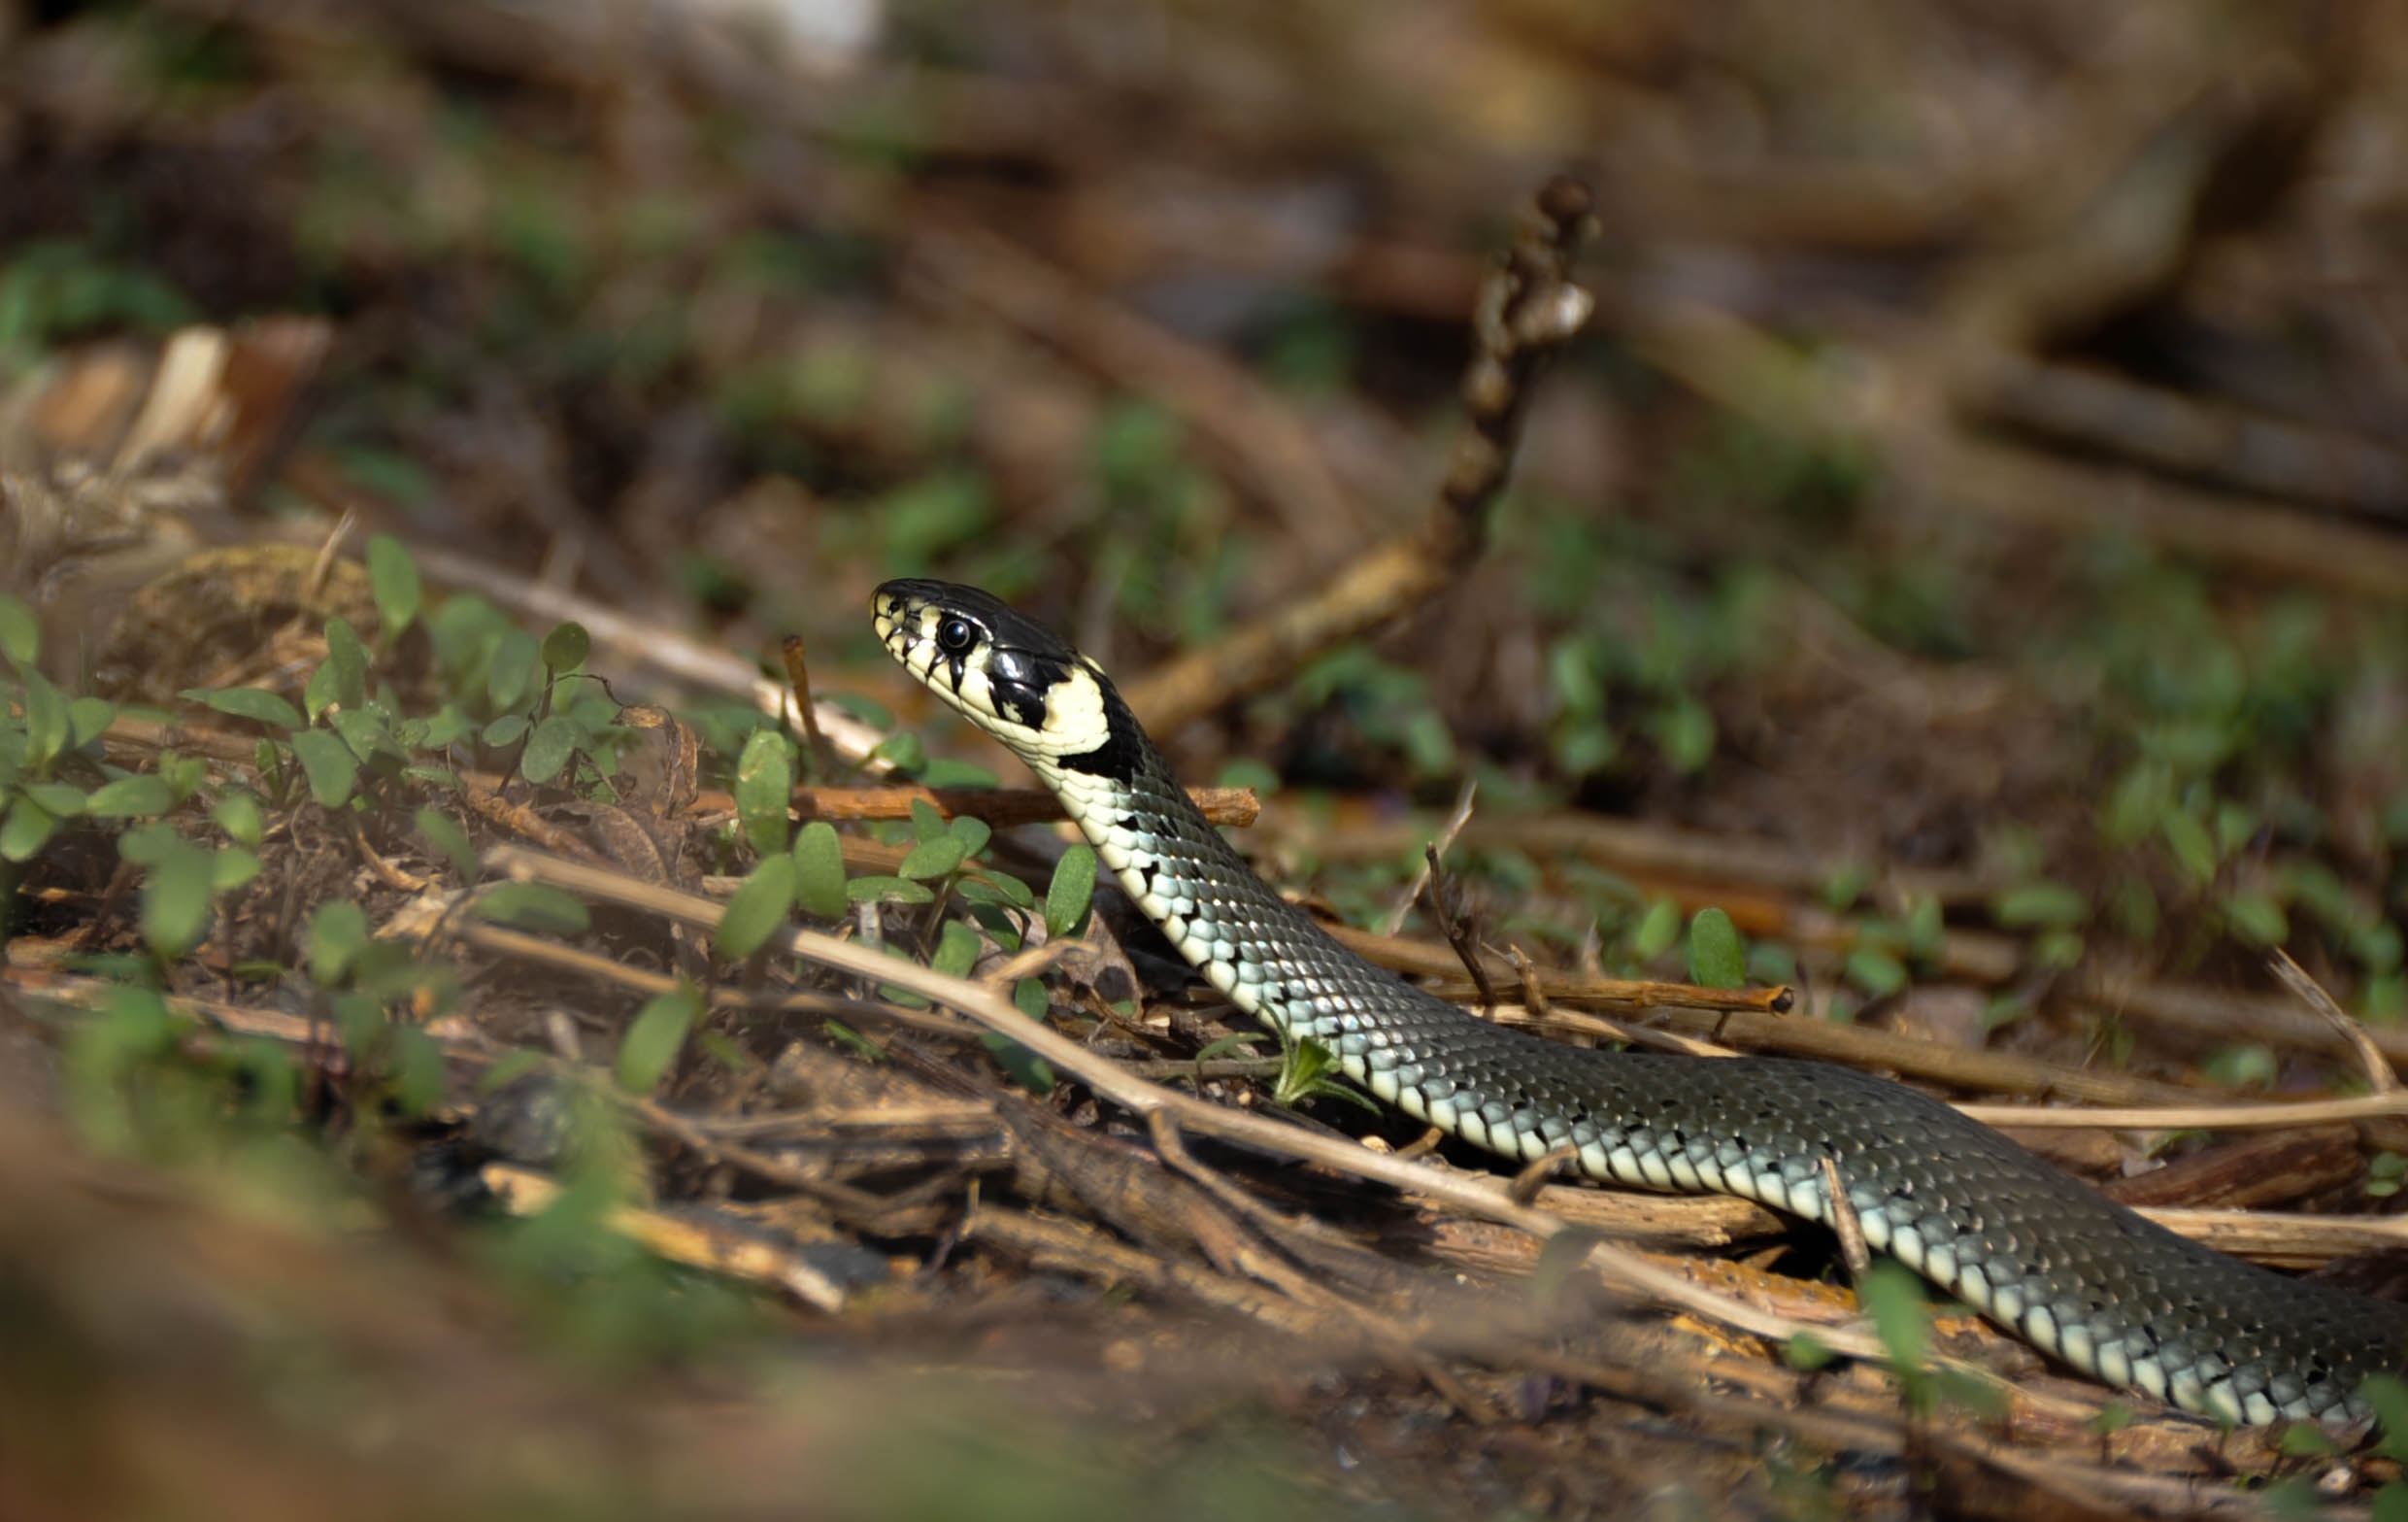
wildlife, reptile, fauna, green lizard, snake, vertebrate, reptiles, serpent, lacerta, grass snake, garter snake, colubridae, snooping, scaled reptile, lacertidae, lissotriton